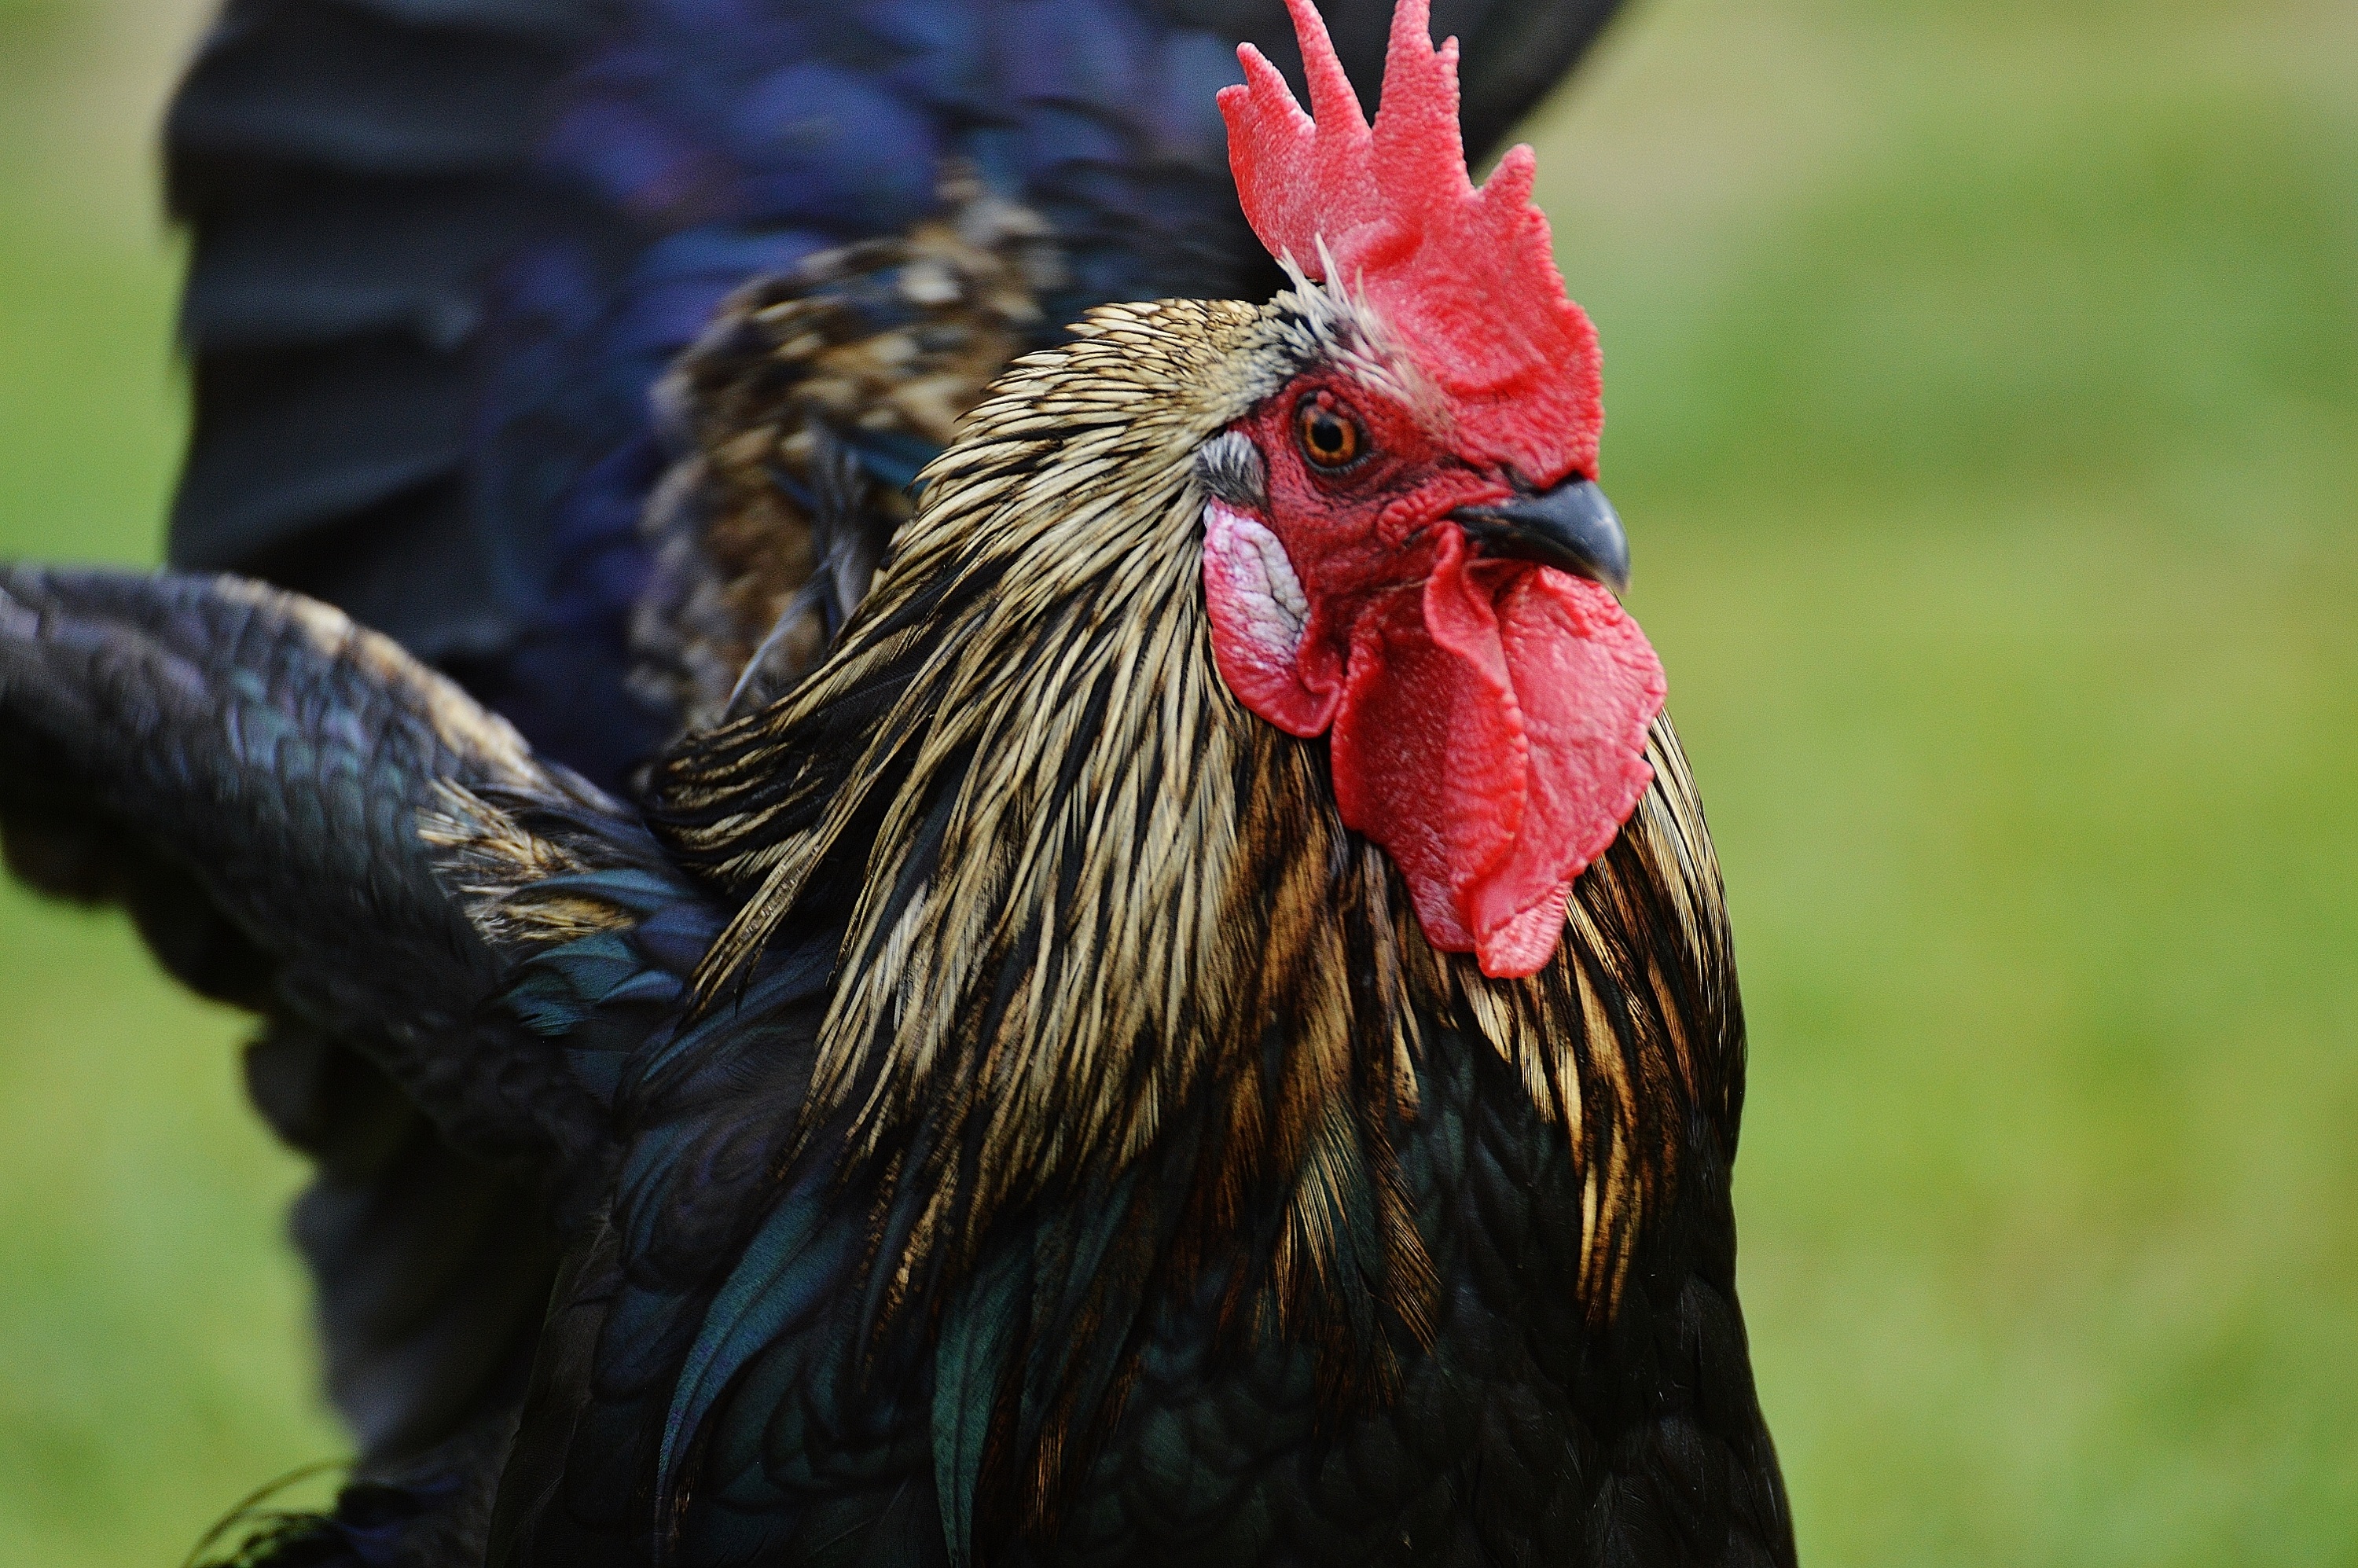
nature, bird, wing, beak, feather, chicken, fowl, fauna, rooster, poultry, galliformes, vertebrate, beautiful, bill, hahn, pride, phasianidae, comb, wildpark poing